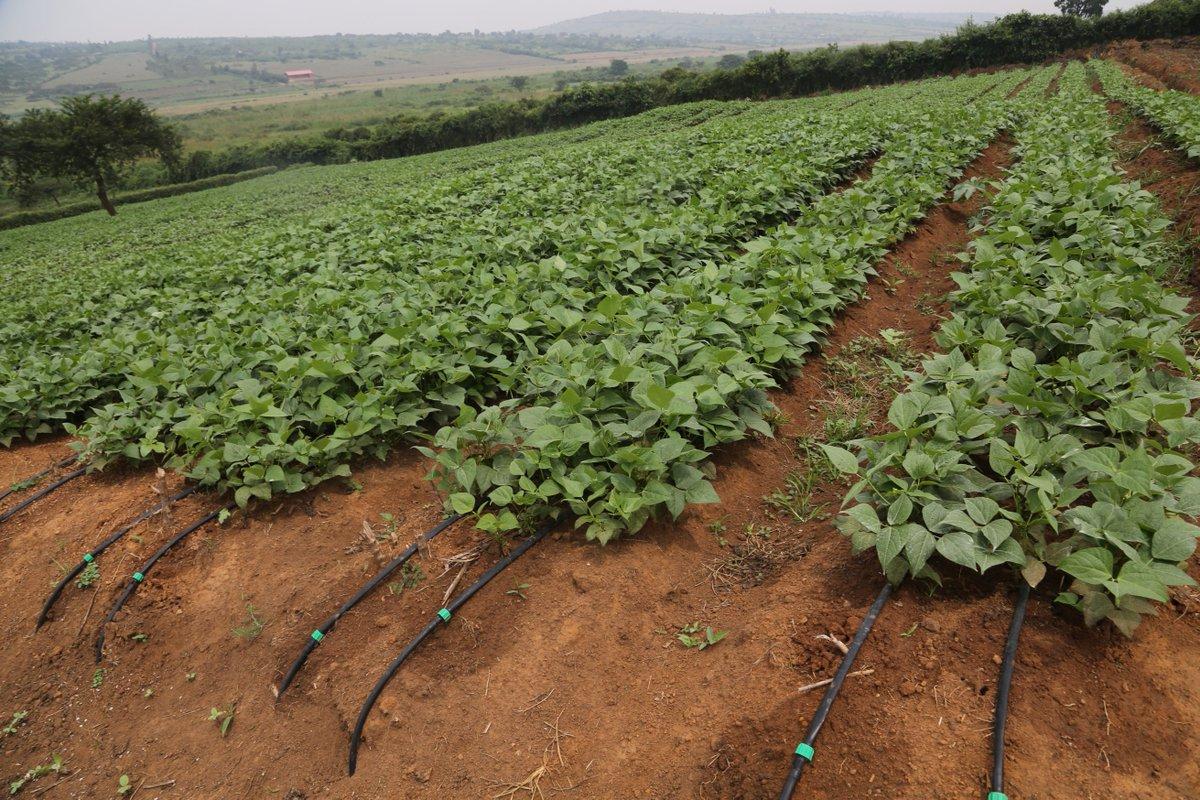
Eneo la wazi linalotumika kwa ajili ya kilimo, likiwa na matuta mbalimbali, yaliyopandwa mbogamboga na kupitisha mfumo wa kisasa wa umwagiliaji wa mirija umwagao maji kwa matone.